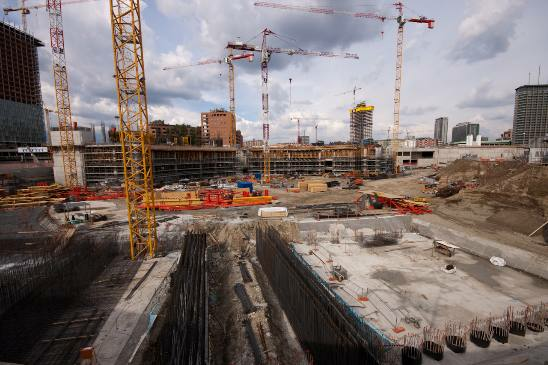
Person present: No